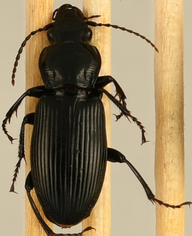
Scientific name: Pterostichus melanarius
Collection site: UNDERC Site (UNDE), plot UNDE_006